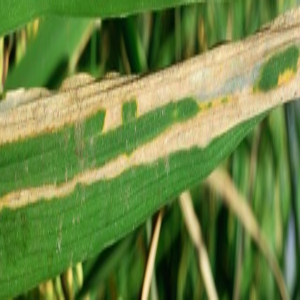
Disease: Bacterialblight